Kyle Barraclough

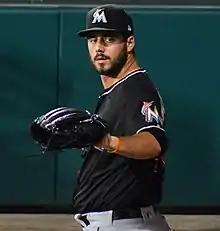
Barraclough with the Miami Marlins in 2018

Kyle David Barraclough ( born May 23, 1990) is an American professional baseball pitcher for the Guerreros de Oaxaca of the Mexican League. He has previously played in Major League Baseball (MLB) for the Miami Marlins, Washington Nationals, San Francisco Giants, Minnesota Twins, Los Angeles Angels, and Boston Red Sox.